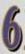
Number: 6